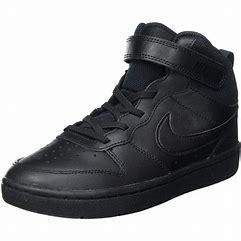
Brand: Nike
Model: Court Borough Mid 2